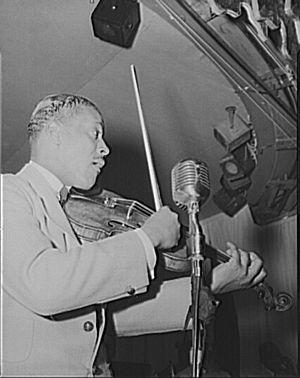
Ray Nance est un trompettiste, violoniste et chanteur de jazz américain né le 10 décembre 1913 à Chicago et décédé le 28 janvier 1976 à New York.